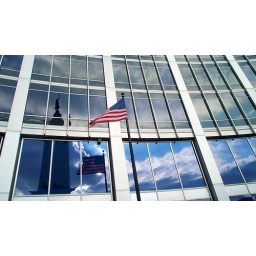
There is something about the open sky reflecting in the prison-like building that is captivating.